Béla Vihar

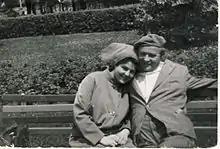
Béla Vihar with his daughter, Judit Vihar in 1965

Béla Vihar (23 May 1908 – 24 November 1978), born Béla Weisz, was a Hungarian poet, journalist, writer and teacher. He is known for his book entitled "Yellow Book, Facts of the Wartime Sufferings of Hungarian Jewry" which was the first documentary book about The Holocaust in the world. His famous poem, "A Soldier walking in the snow" (translated by László Tehel) commemorates all the soldiers who lost their lives in war.